Ghat Roads

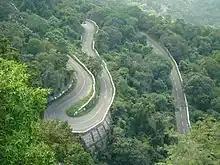
View of the meandering Ghat Road leading to Valparai in the Western Ghats

Ghat Roads are access routes into the mountainous Western and Eastern Ghats, mountain ranges of the Indian subcontinent. These roads are remarkable feats of engineering, and most were constructed during the British Raj. Ghat Roads were built to connect to the hill stations established in the mountains for residents to avoid summer heat. They generally served to connect coastal areas with the upper Deccan Plateau.